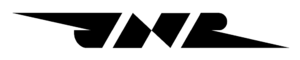
La Japanese National Railways ou JNR fut la compagnie nationale du transport ferroviaire du Japon créée en 1949. Elle a remplacé la Société gouvernementale des chemins de fer japonais.